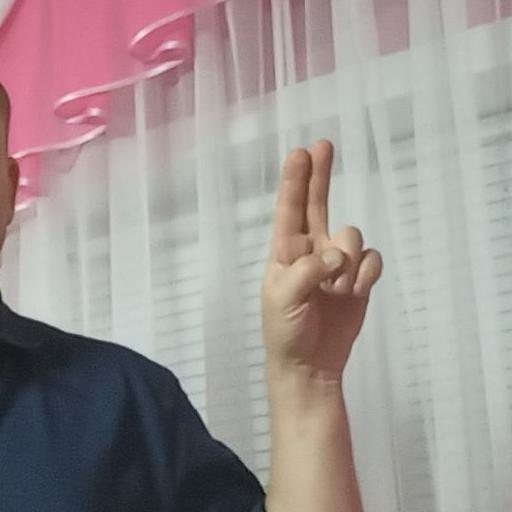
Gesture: two_up